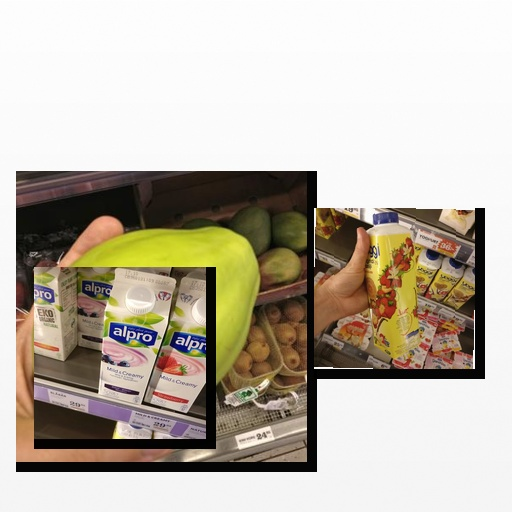
Food items: soyghurt, strawberry_yoghurt, papaya